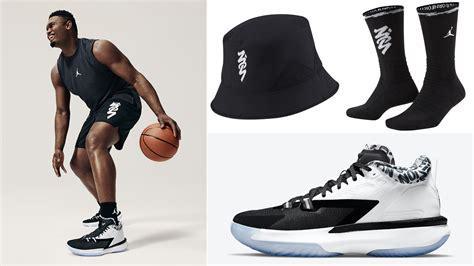
Brand: Jordan
Model: Zion 1